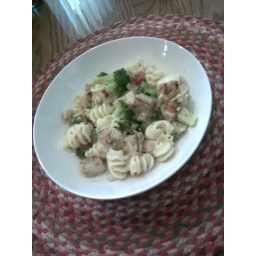
How to properly eat a microwave dinner. Except it had chicken in it. Oh well.